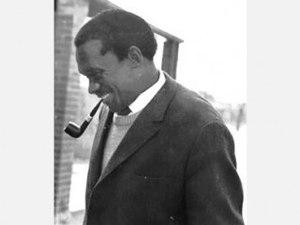
Le Congrès national africain est un parti politique d’Afrique du Sud membre de l'Internationale socialiste. Fondé en 1912 à Bloemfontein pour défendre les intérêts de la majorité noire contre la minorité blanche, il fut déclaré hors-la-loi par le Parti national pendant l’apartheid en 1960. Il est à nouveau légalisé le 2 février 1990 alors que l’apartheid est aboli en juin 1991. Il aura également été classé comme organisation terroriste par les États-Unis de 1986 à 2008.
Anton Lembede, né le 21 janvier 1914 et mort le 30 juillet 1947, est un intellectuel et un homme politique sud-africain. Il est un des plus influents théoriciens du nationalisme noir pendant les années 1940. Il a été membre fondateur et premier président de la branche des jeunes du Congrès national africain, l'African National Congress Youth League.